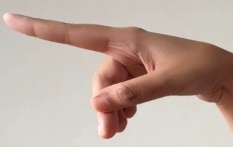
ASL sign: P